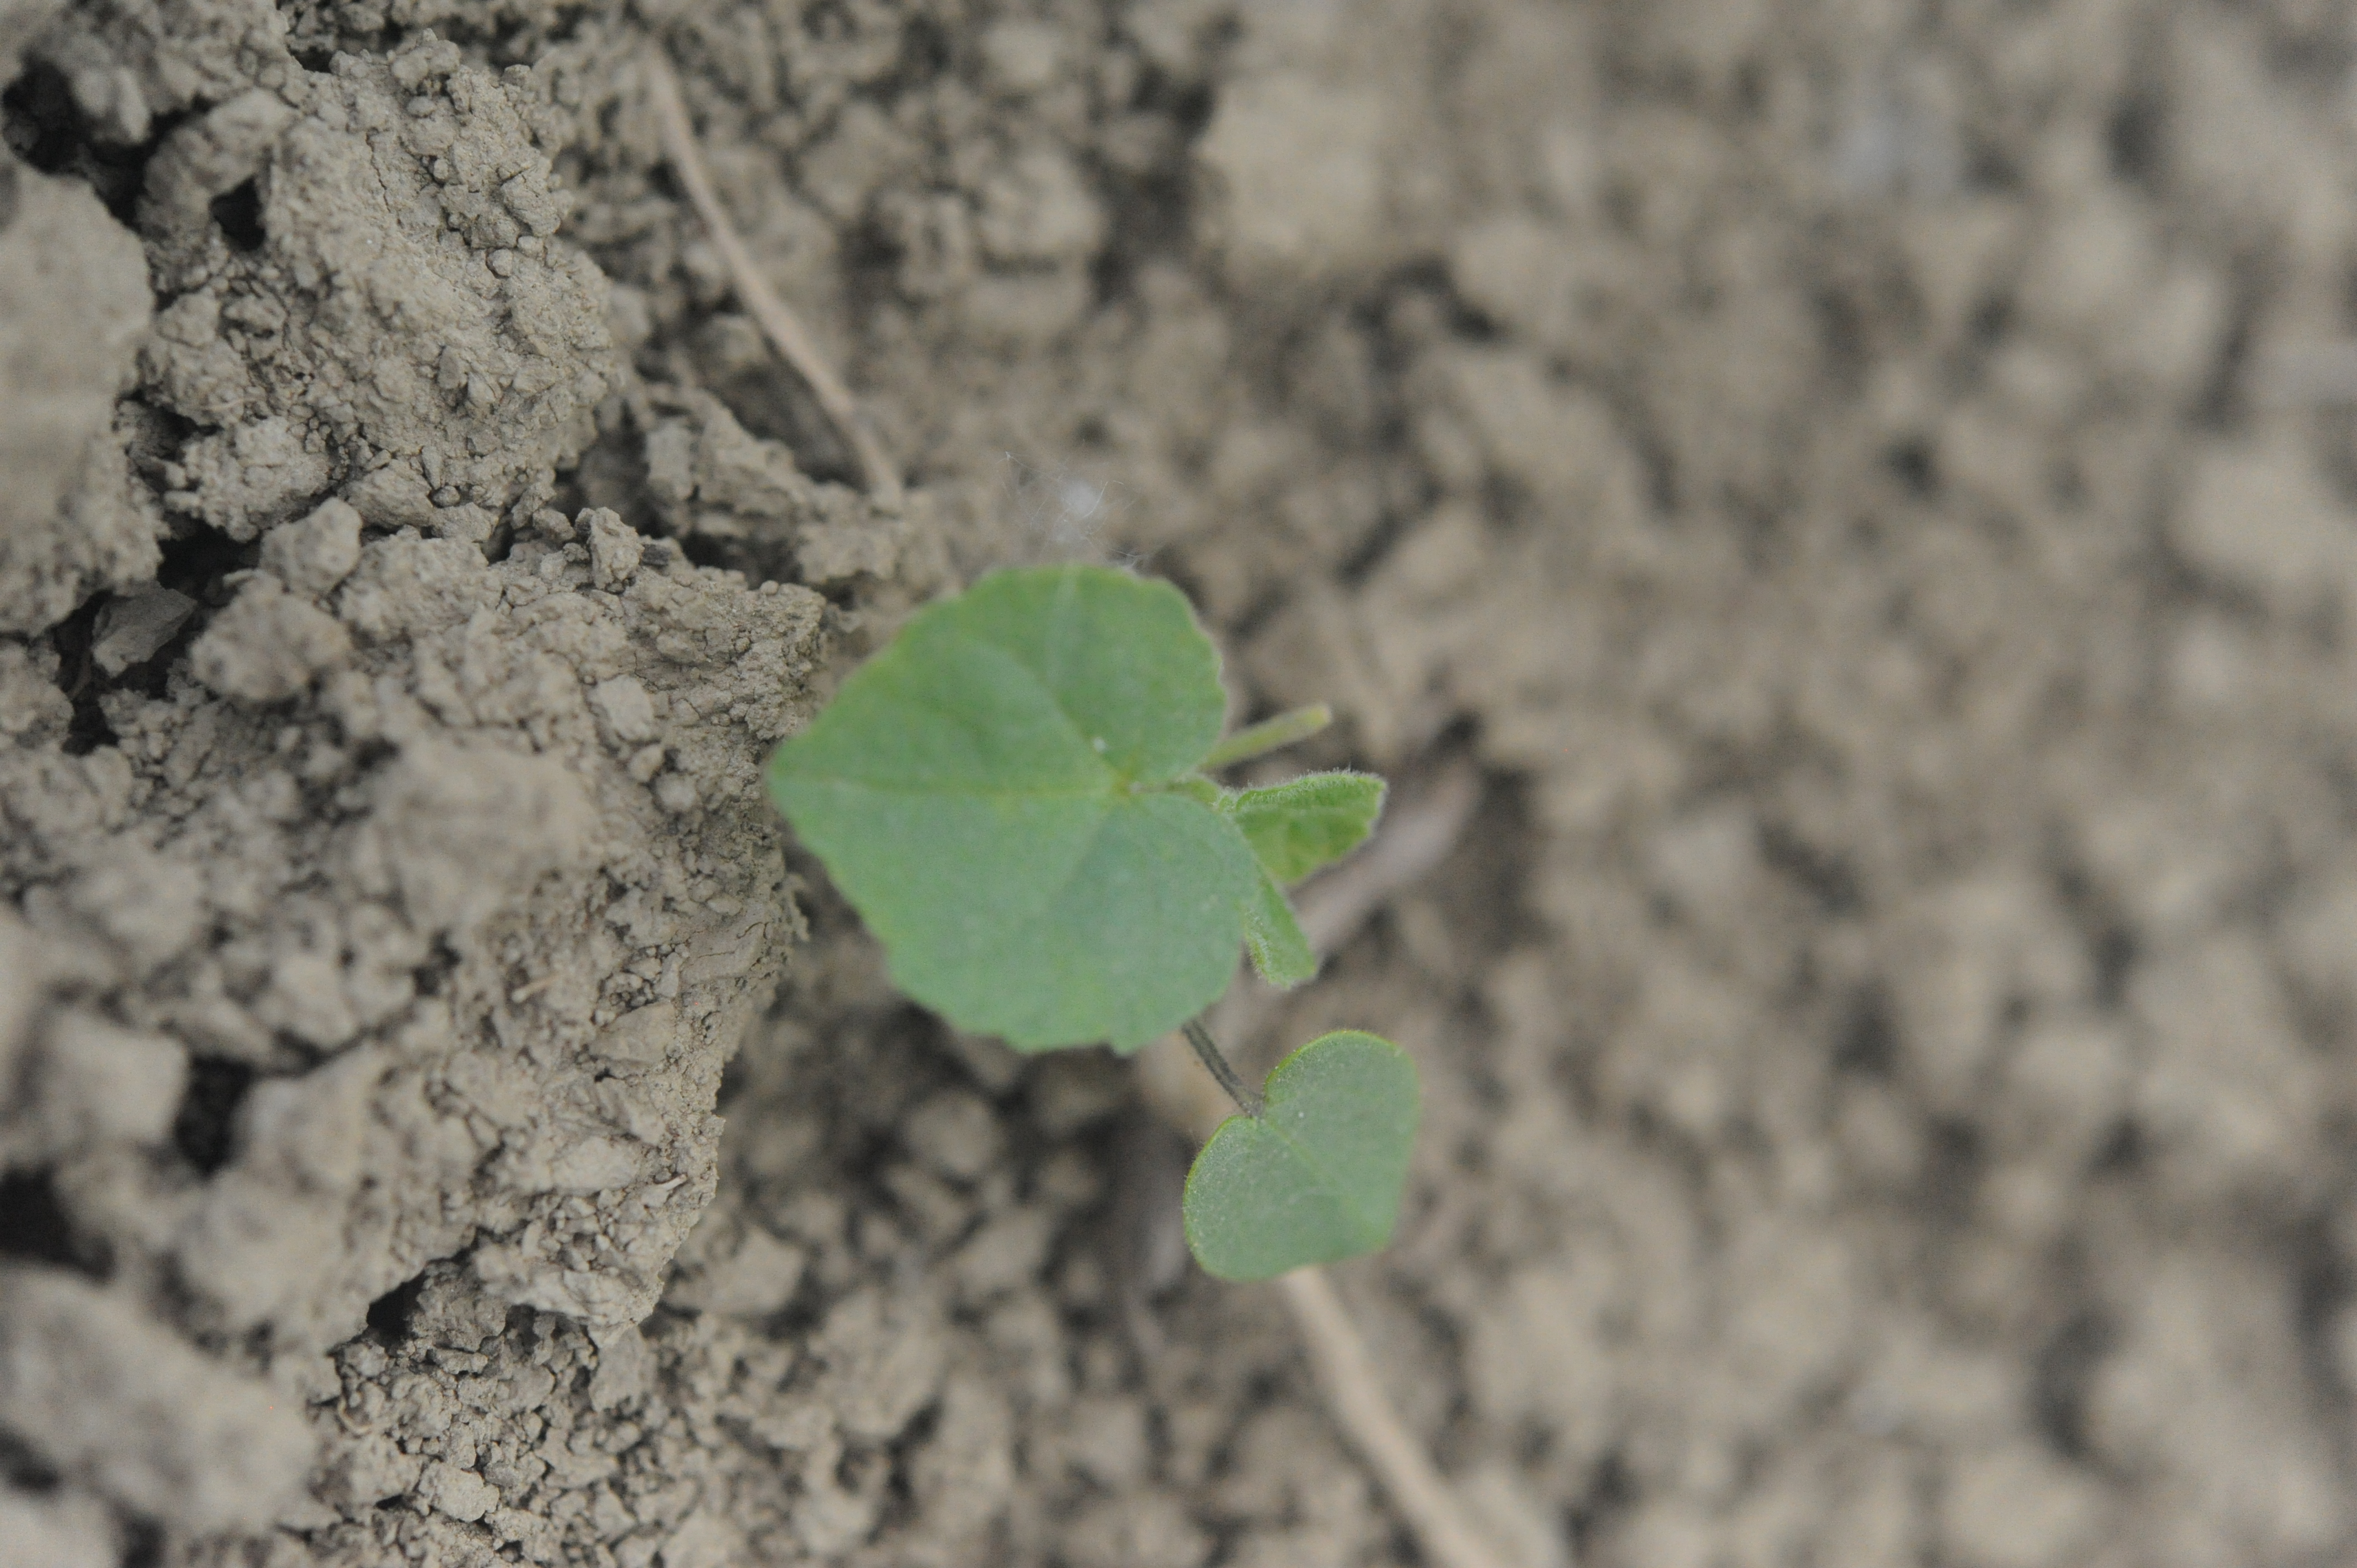
Label: velvet_leaf